Richard Ryan (biographer)

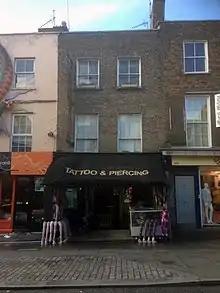
277 Camden High Street in 2013. Richard Ryan lived here with his family from 1825 to early 1830.

After closing down the Oxford Street bookshop, Richard Ryan moved to 2 Upper Park Street, Camden Town (renamed and numbered 50 Park Street in around 1823 and now 28 Parkway), at the end of 1818 with his mother and two other family members, John and Mary Ryan. He married Amelia Cecilia Didier (1803–74) at St Marylebone Parish Church, Westminster in May 1822. They were living in Cork when their first child Richard Jr was born in early 1823. On return to London in mid 1823 they lived in Park Street Camden Town with his mother and other family members until January 1825, before moving to their own house at 6 Adams Terrace (now 277 Camden High Street). Of the three addresses in Camden Town that Ryan lived in, 277 Camden High Street is the only original building still standing. His second and third sons, Edmund and Alfred, were born there in 1825 and 1827.